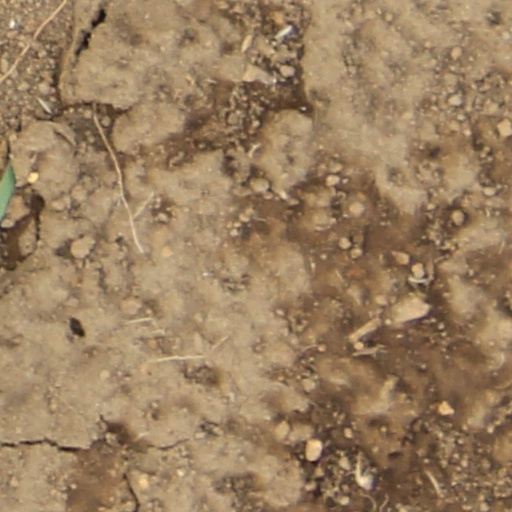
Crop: wheat